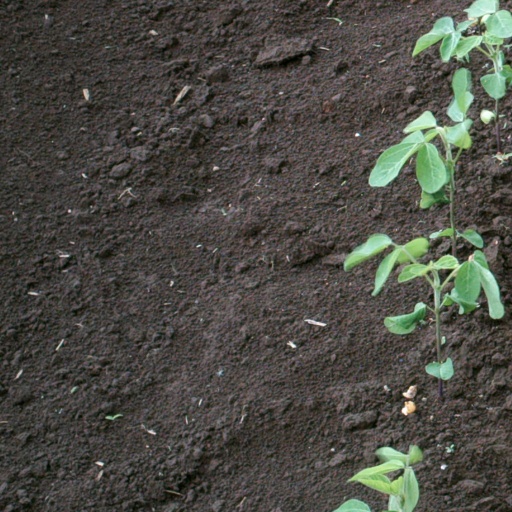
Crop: soybean